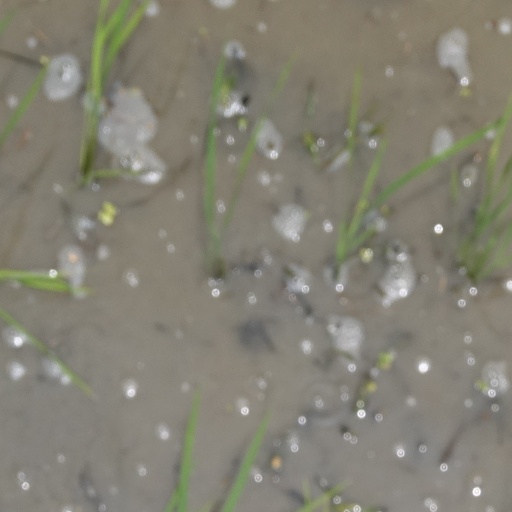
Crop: rice